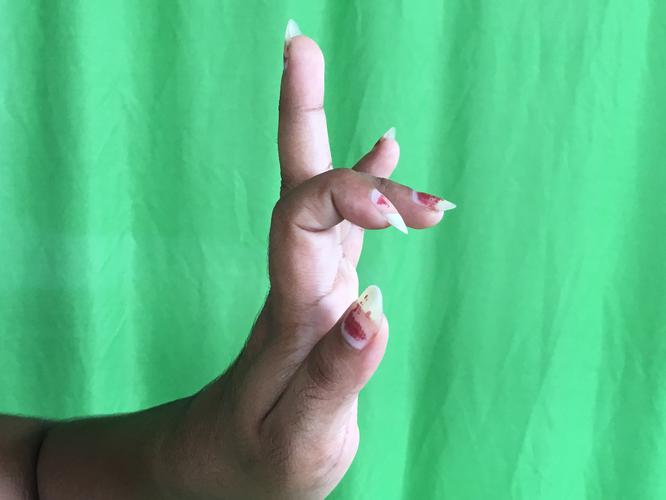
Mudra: Shukatundam
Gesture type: single_hand